Eschlikon railway station

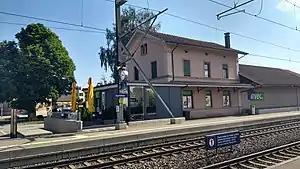
The station building in 2018

Eschlikon railway station is a railway station in the municipality of Eschlikon, in the Swiss canton of Thurgau. It is an intermediate stop on the standard gauge St. Gallen–Winterthur line of Swiss Federal Railways.